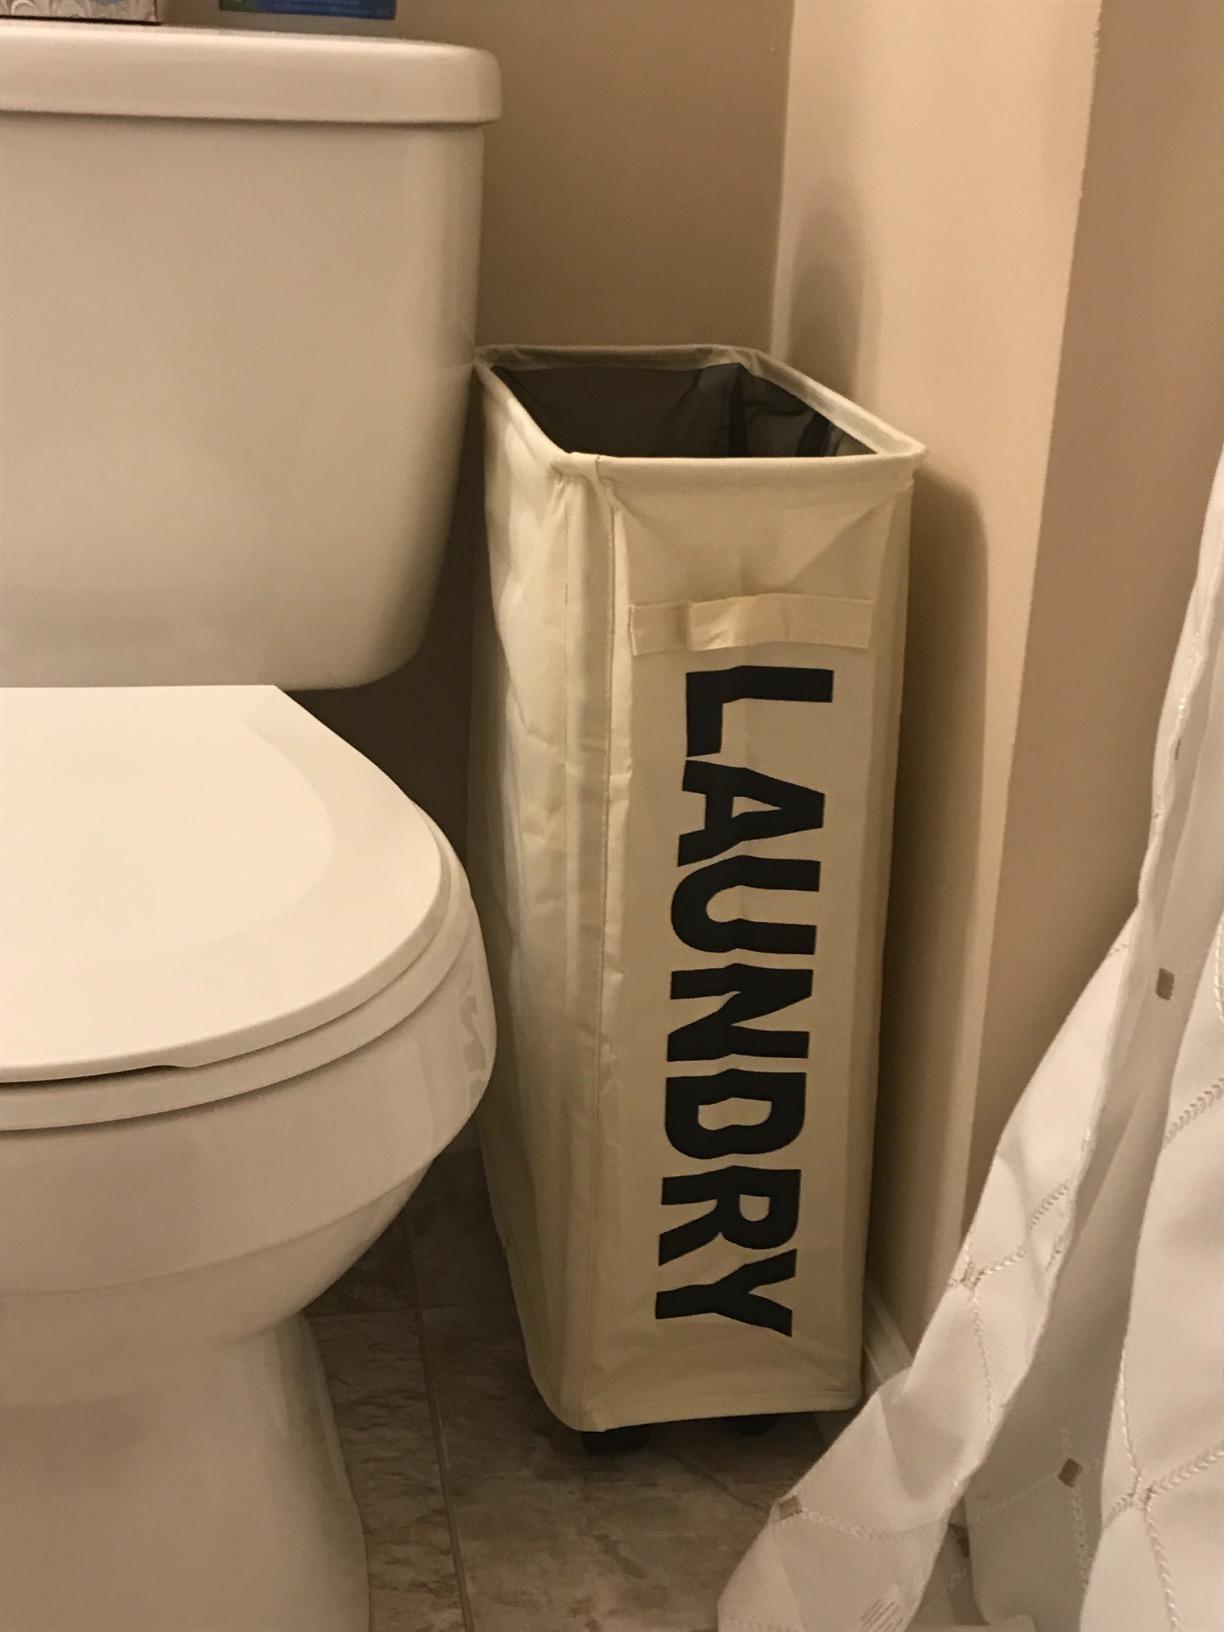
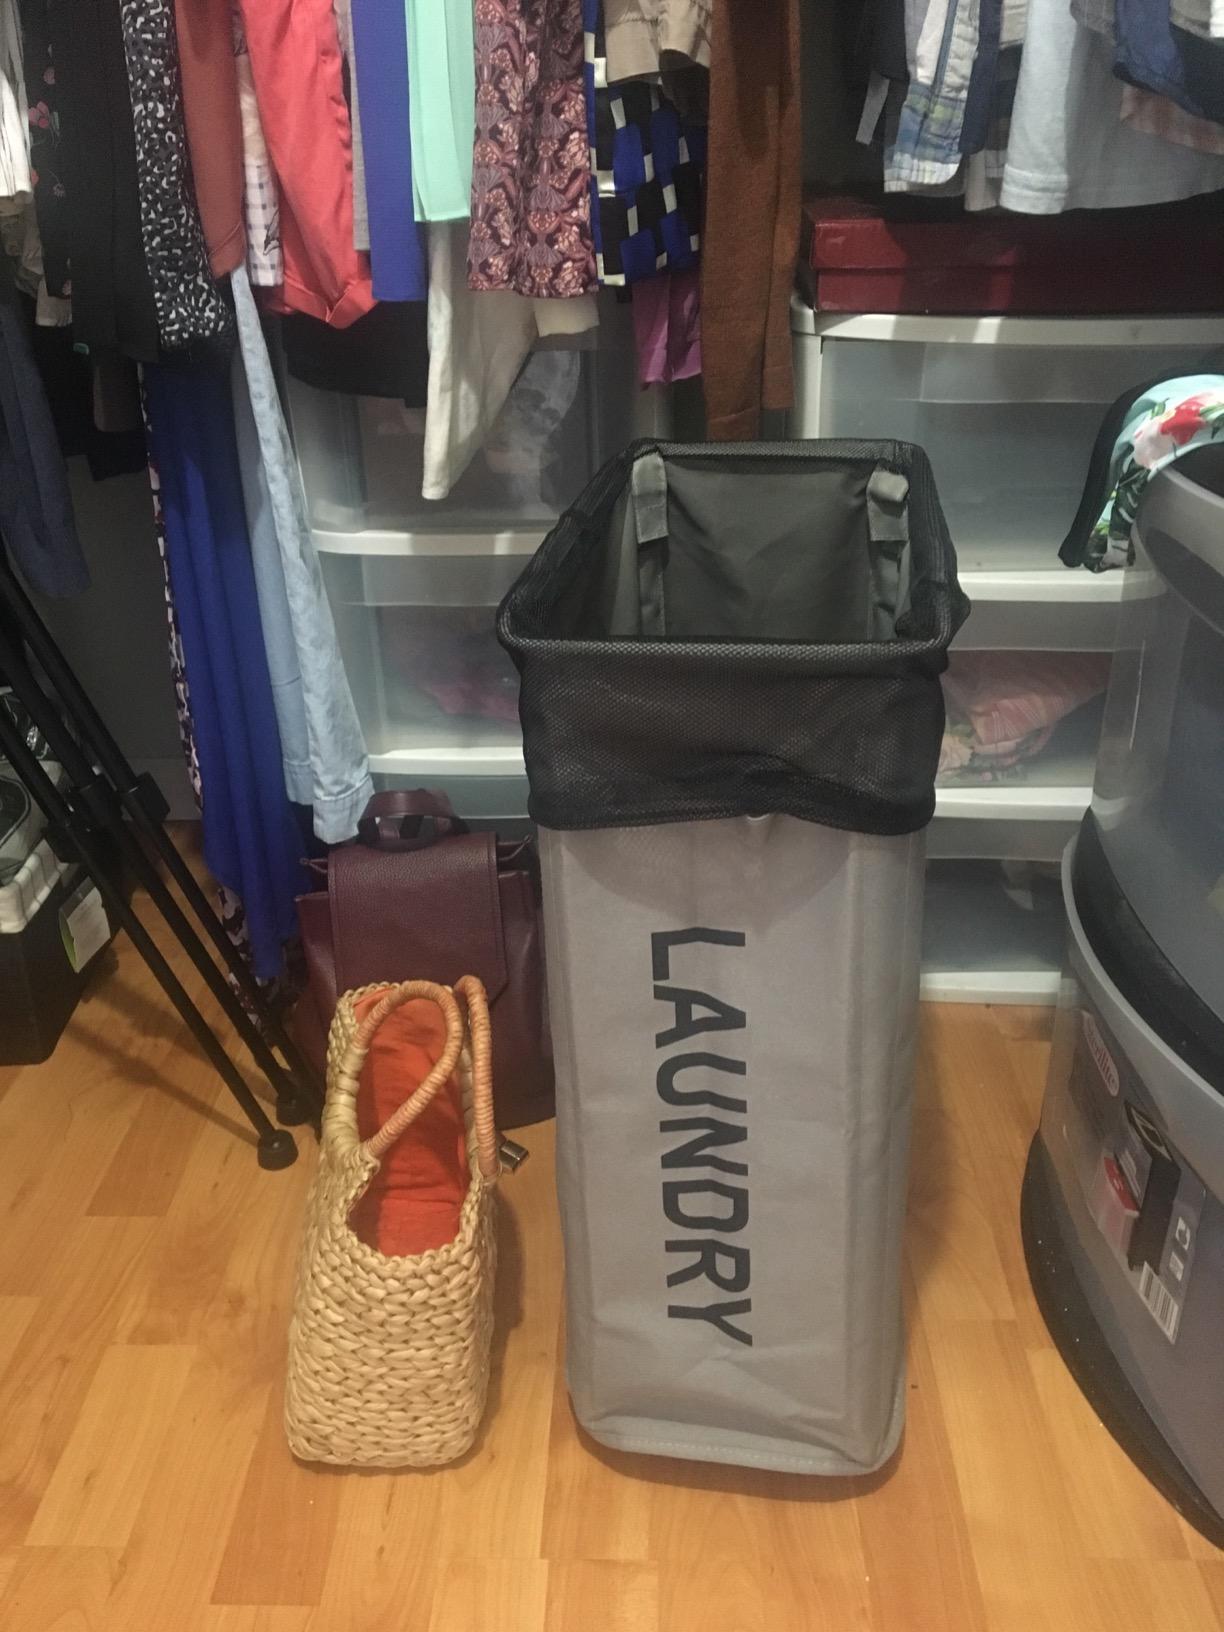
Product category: items_hamper
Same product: no